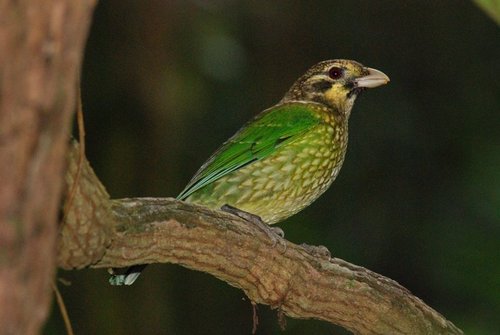
small green bird that is light on the bottom and darker on the feathers but has a brown head and black spots on the side of the head.
this is a bird with a yellow belly, green wing and a white beak.
this bird has a wide curved bill, bright green wings, and a brown, yellow, and green chest.
this bird is green with white on its head and has a very short beak.
this bird has a white and yellow breast, a green wing and a white beak.
this bird has wings that are green and has a yellow belly
this bird has wings that are green and has a yellow belly
this bird is yellow and green in color, with a tan beak.
this small bird has a large fat bill and is colored green to yellow with some black check patches.
this bird has a light green belly and breast, with bright green wings, and a stout off-white beak.
Species: Spotted Catbird